Answer in natural language. Considering the relative positions, where is framed sunset landscape decor with respect to dark brown dresser? Choose between the following options: right or left
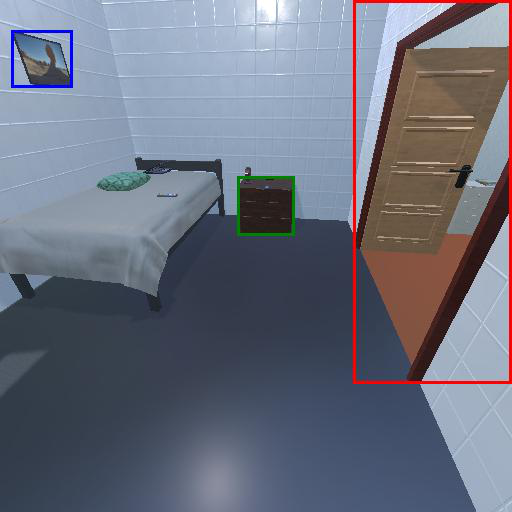
<answer>left</answer>